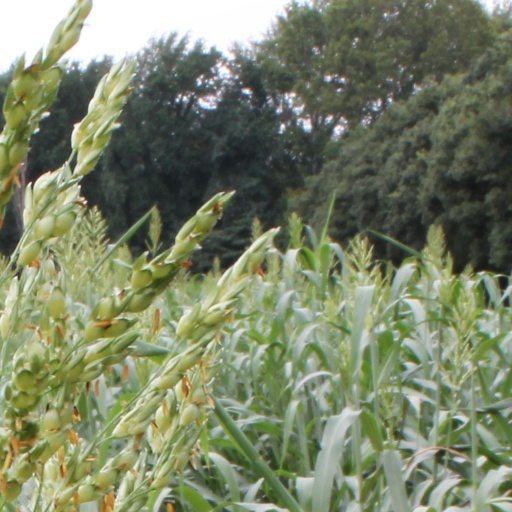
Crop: sorghum